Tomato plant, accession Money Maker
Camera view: bottom (45 deg); turntable rotation: 60 degrees
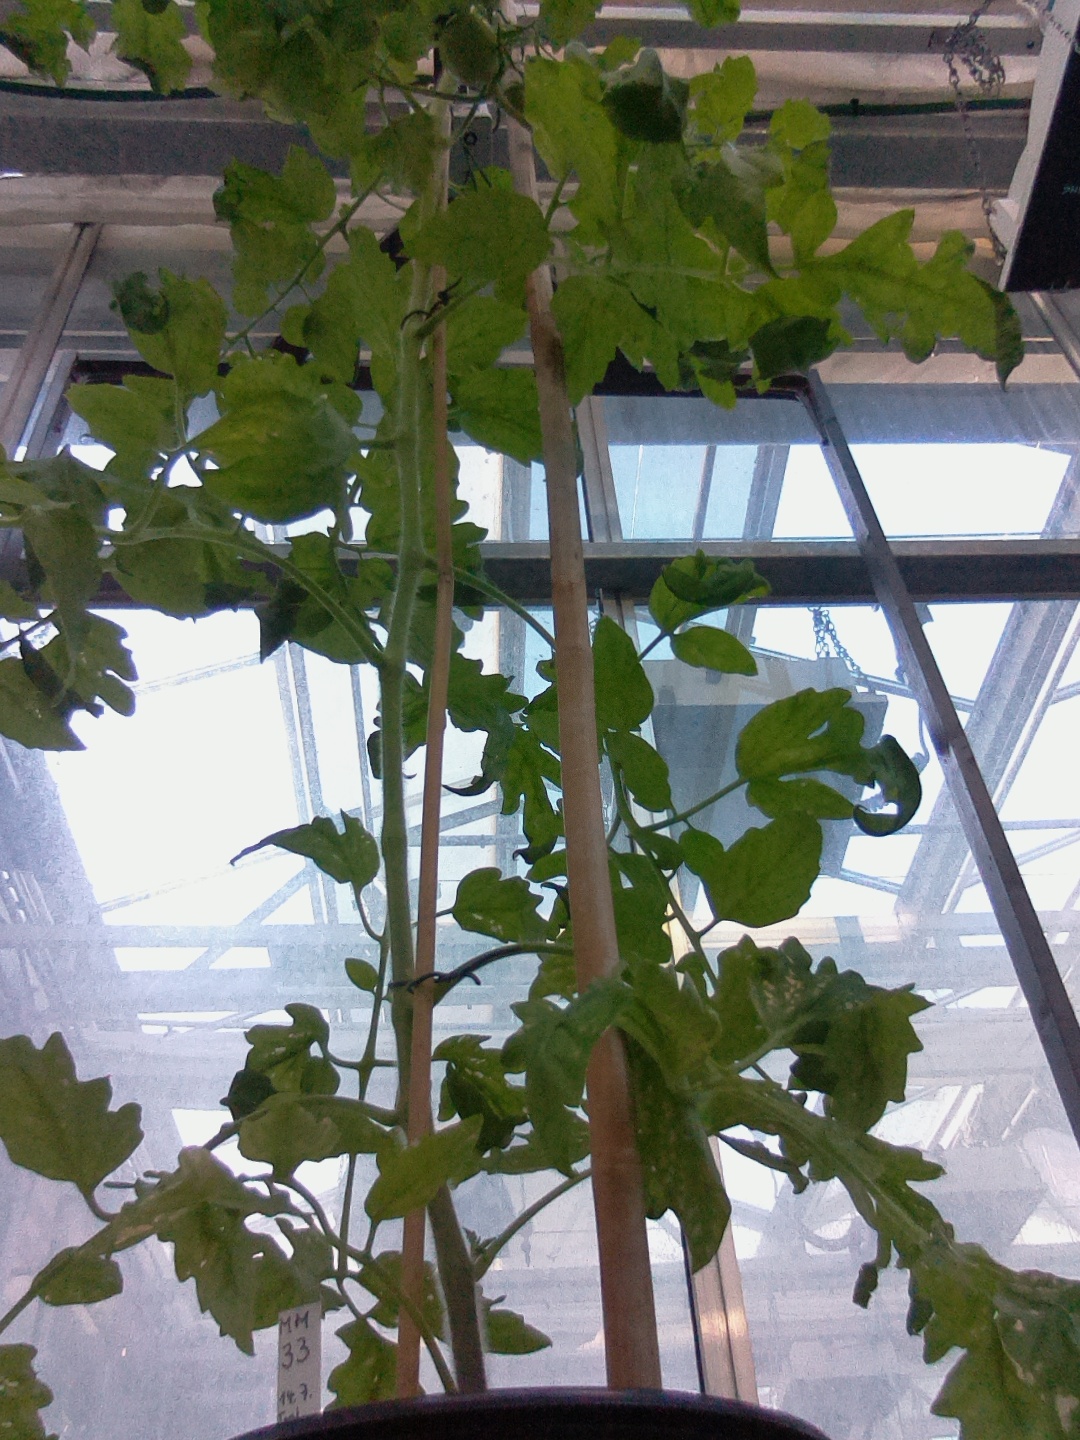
BBCH growth stage 72: 20%-30% of final fruit size